Lonely Mountains: Downhill

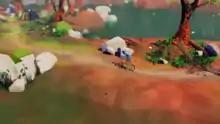
The game uses a fixed camera that follows the player down the mountain.

"Lonely Mountains: Downhill" is a mountain biking game where the goal is to complete each track. Each track is made up of segments that serve as checkpoints and the game will give you the time for each individual section. The player can die by either falling off a cliff, or hitting obstacles like trees and rocks. The base game has four mountains to choose from, each with a unique theme and different terrain styles. Alongside this, an additional mountain was added through DLC. Every mountain has four trails to ride that feature different parts of the mountain.